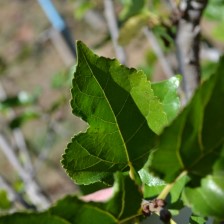
Variety: Kamphaengsaeng42